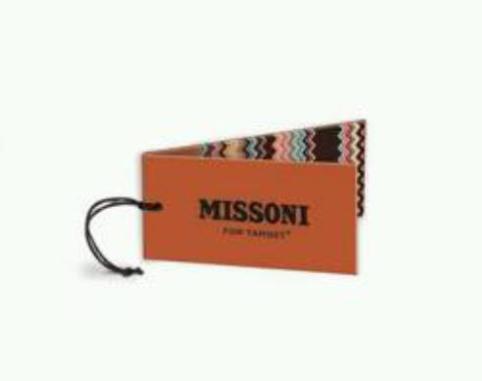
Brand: missoni
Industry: Clothes